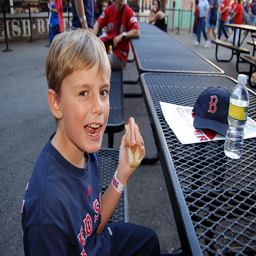
A young man holding a hot dog in his hand.
A boy at a picnic table eating a hot dog.
A child sits at an iron outdoor patio table decked out in Boston Red Sox gear and holds a hot dog.
A young boy sitting at a table eating a hot dog.
A kid in purple shirt eating a hotdog at a table.